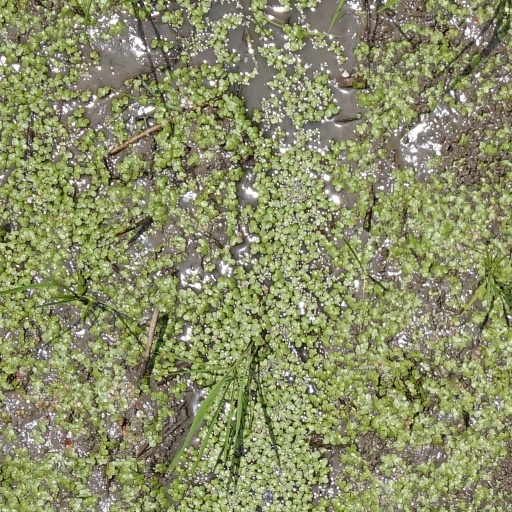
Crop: rice